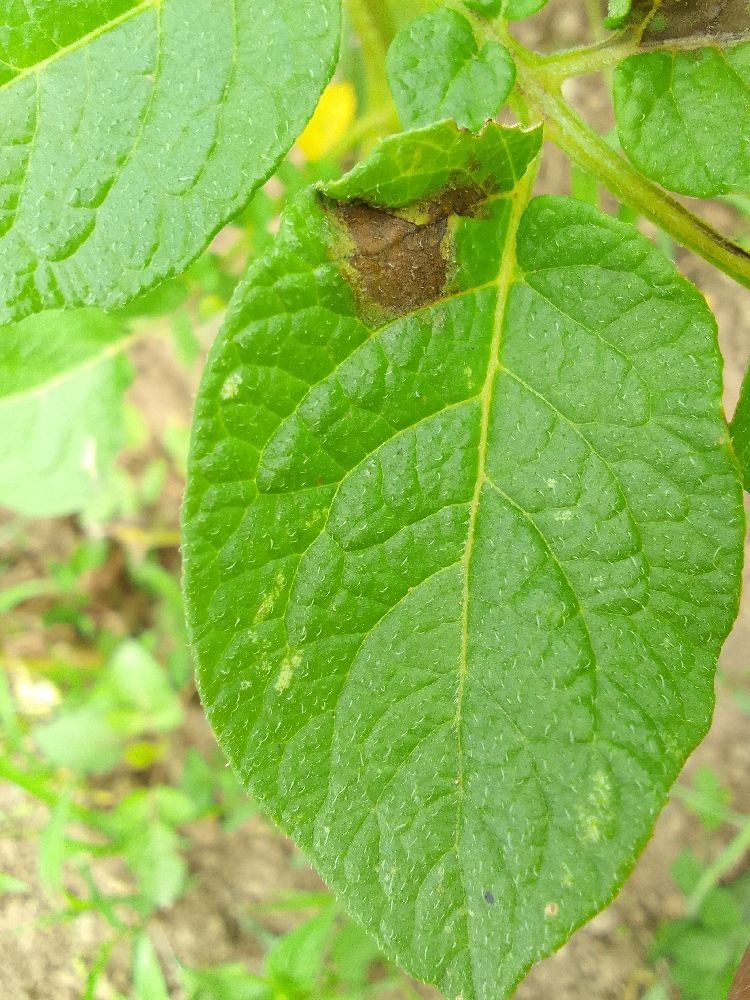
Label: Late blight